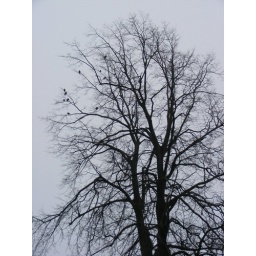
birds in tree I